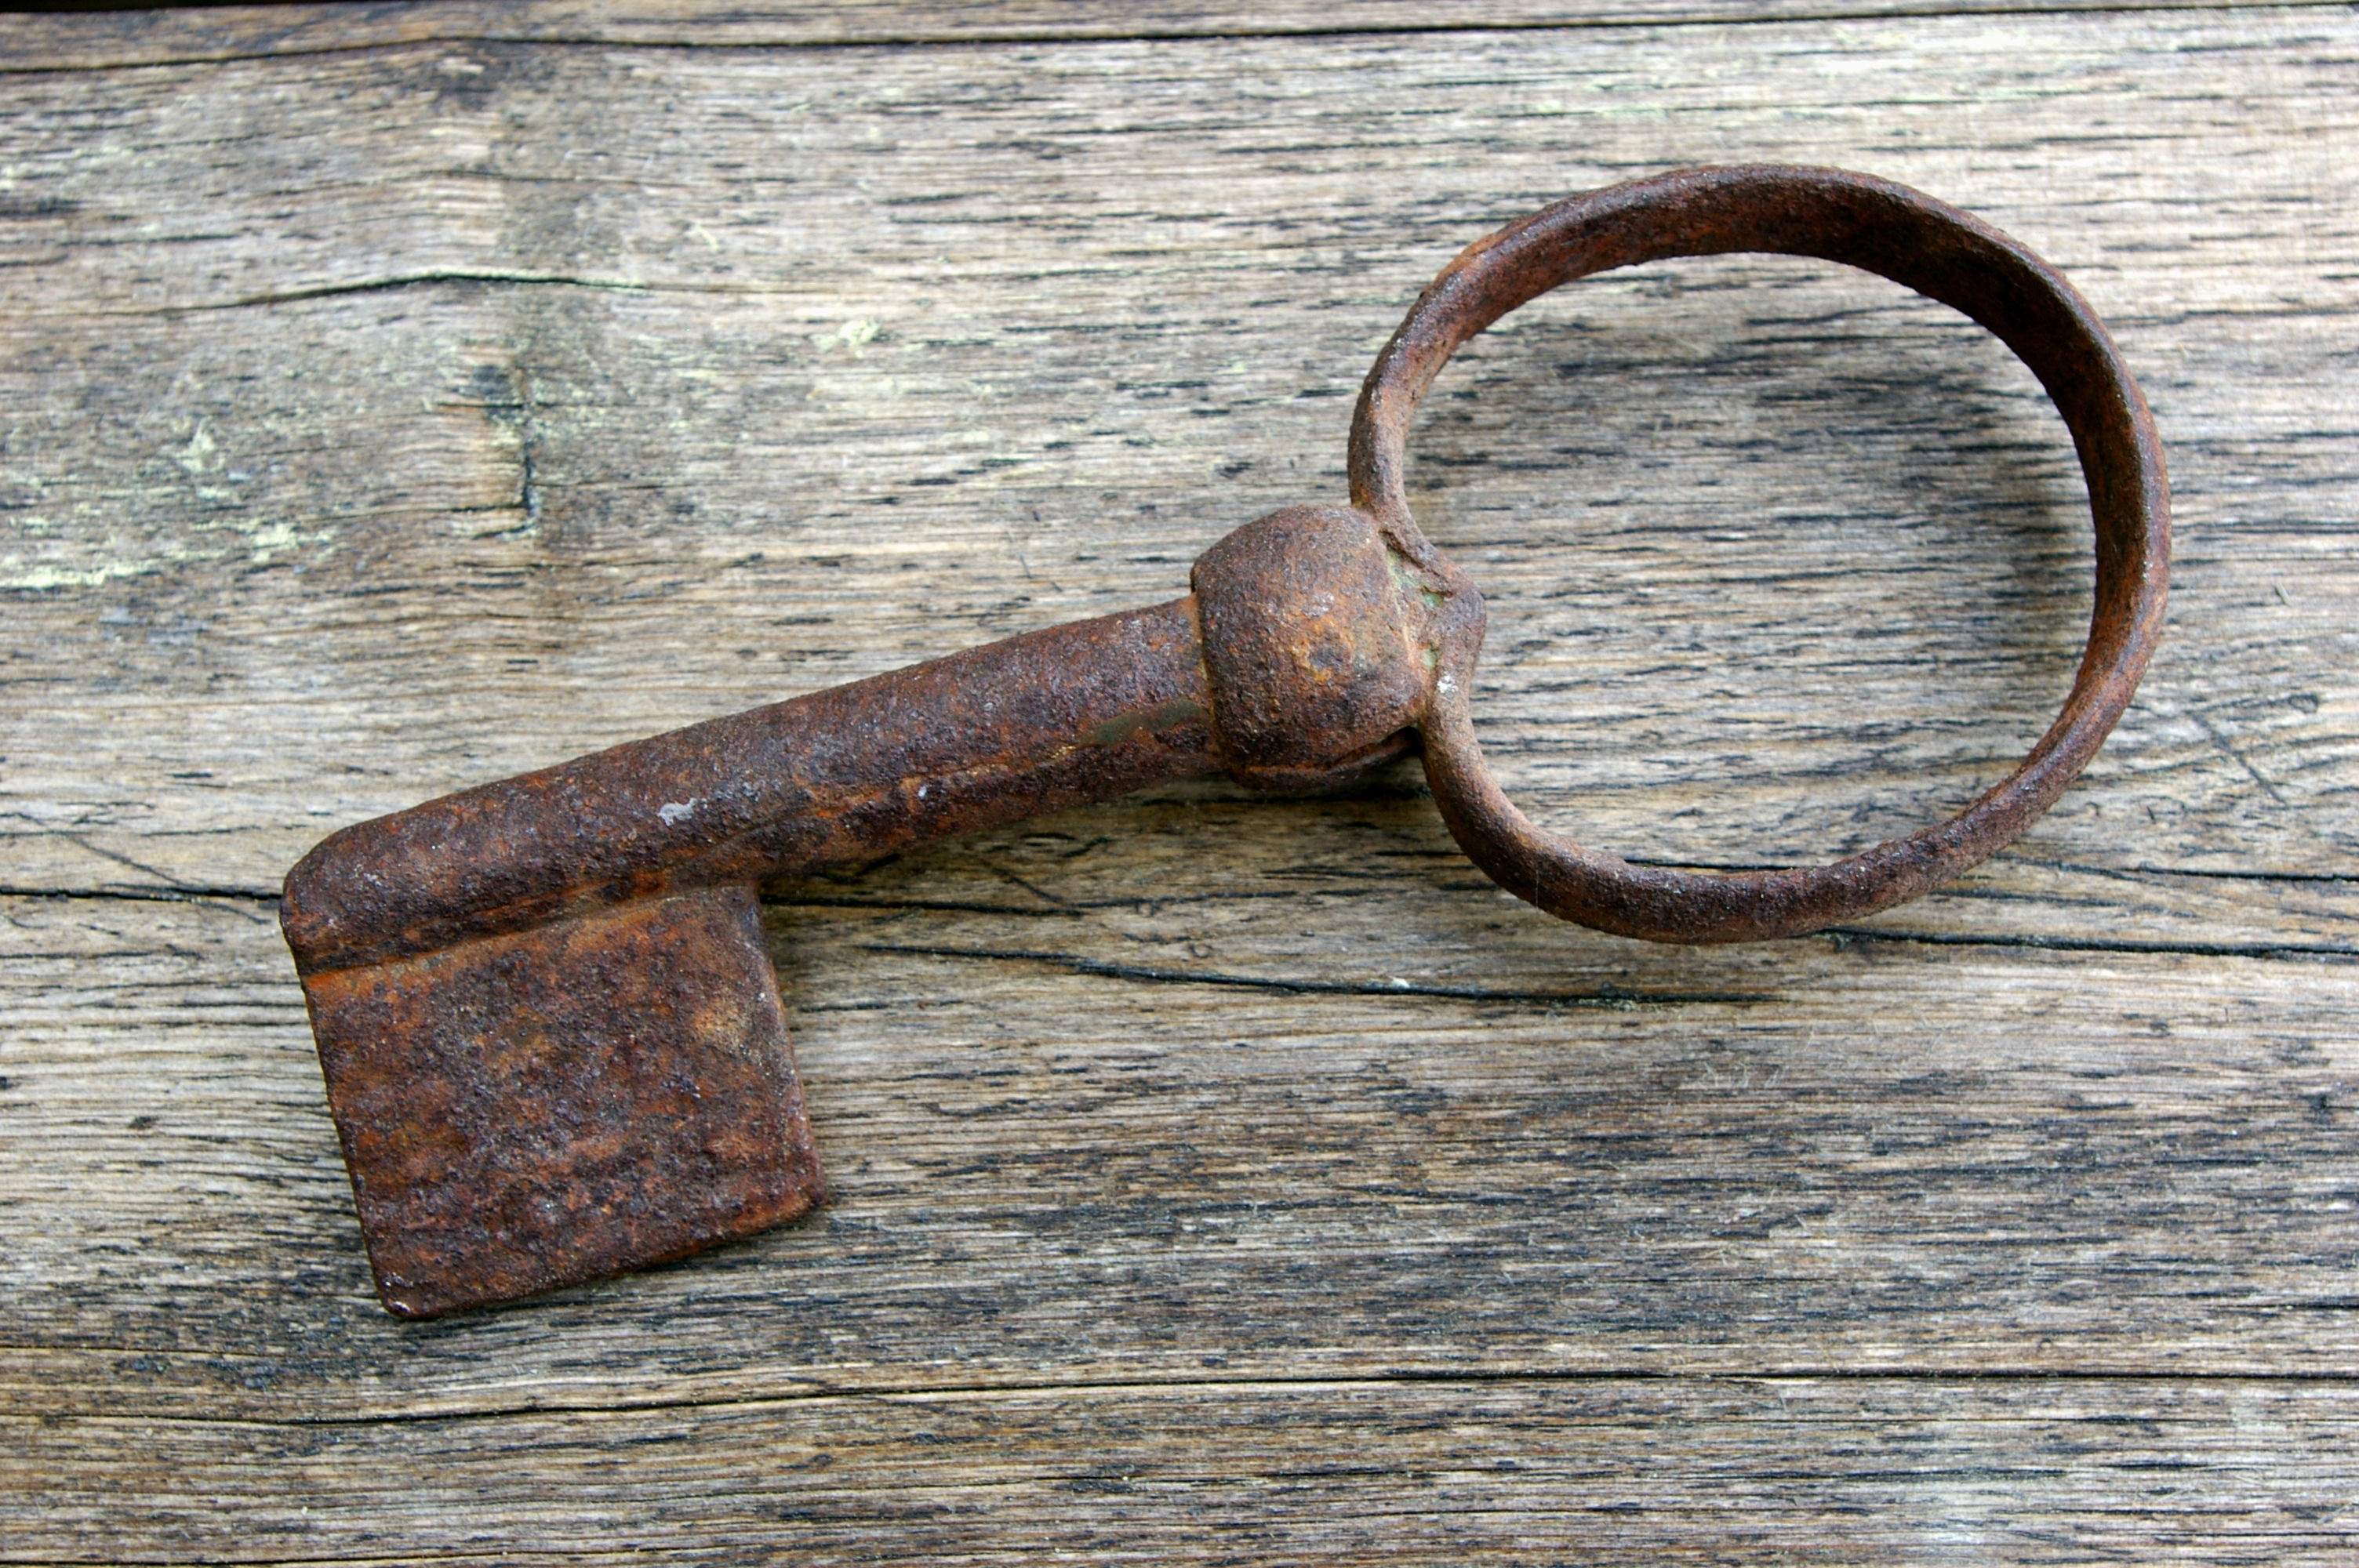
open, wood, old, tool, horn, key, rusty, iron